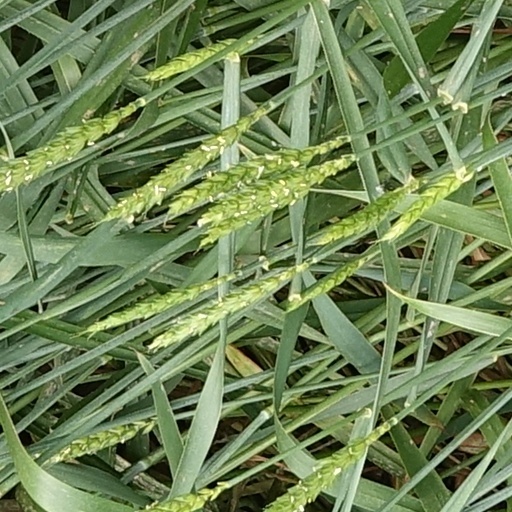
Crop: wheat